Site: brandenburg
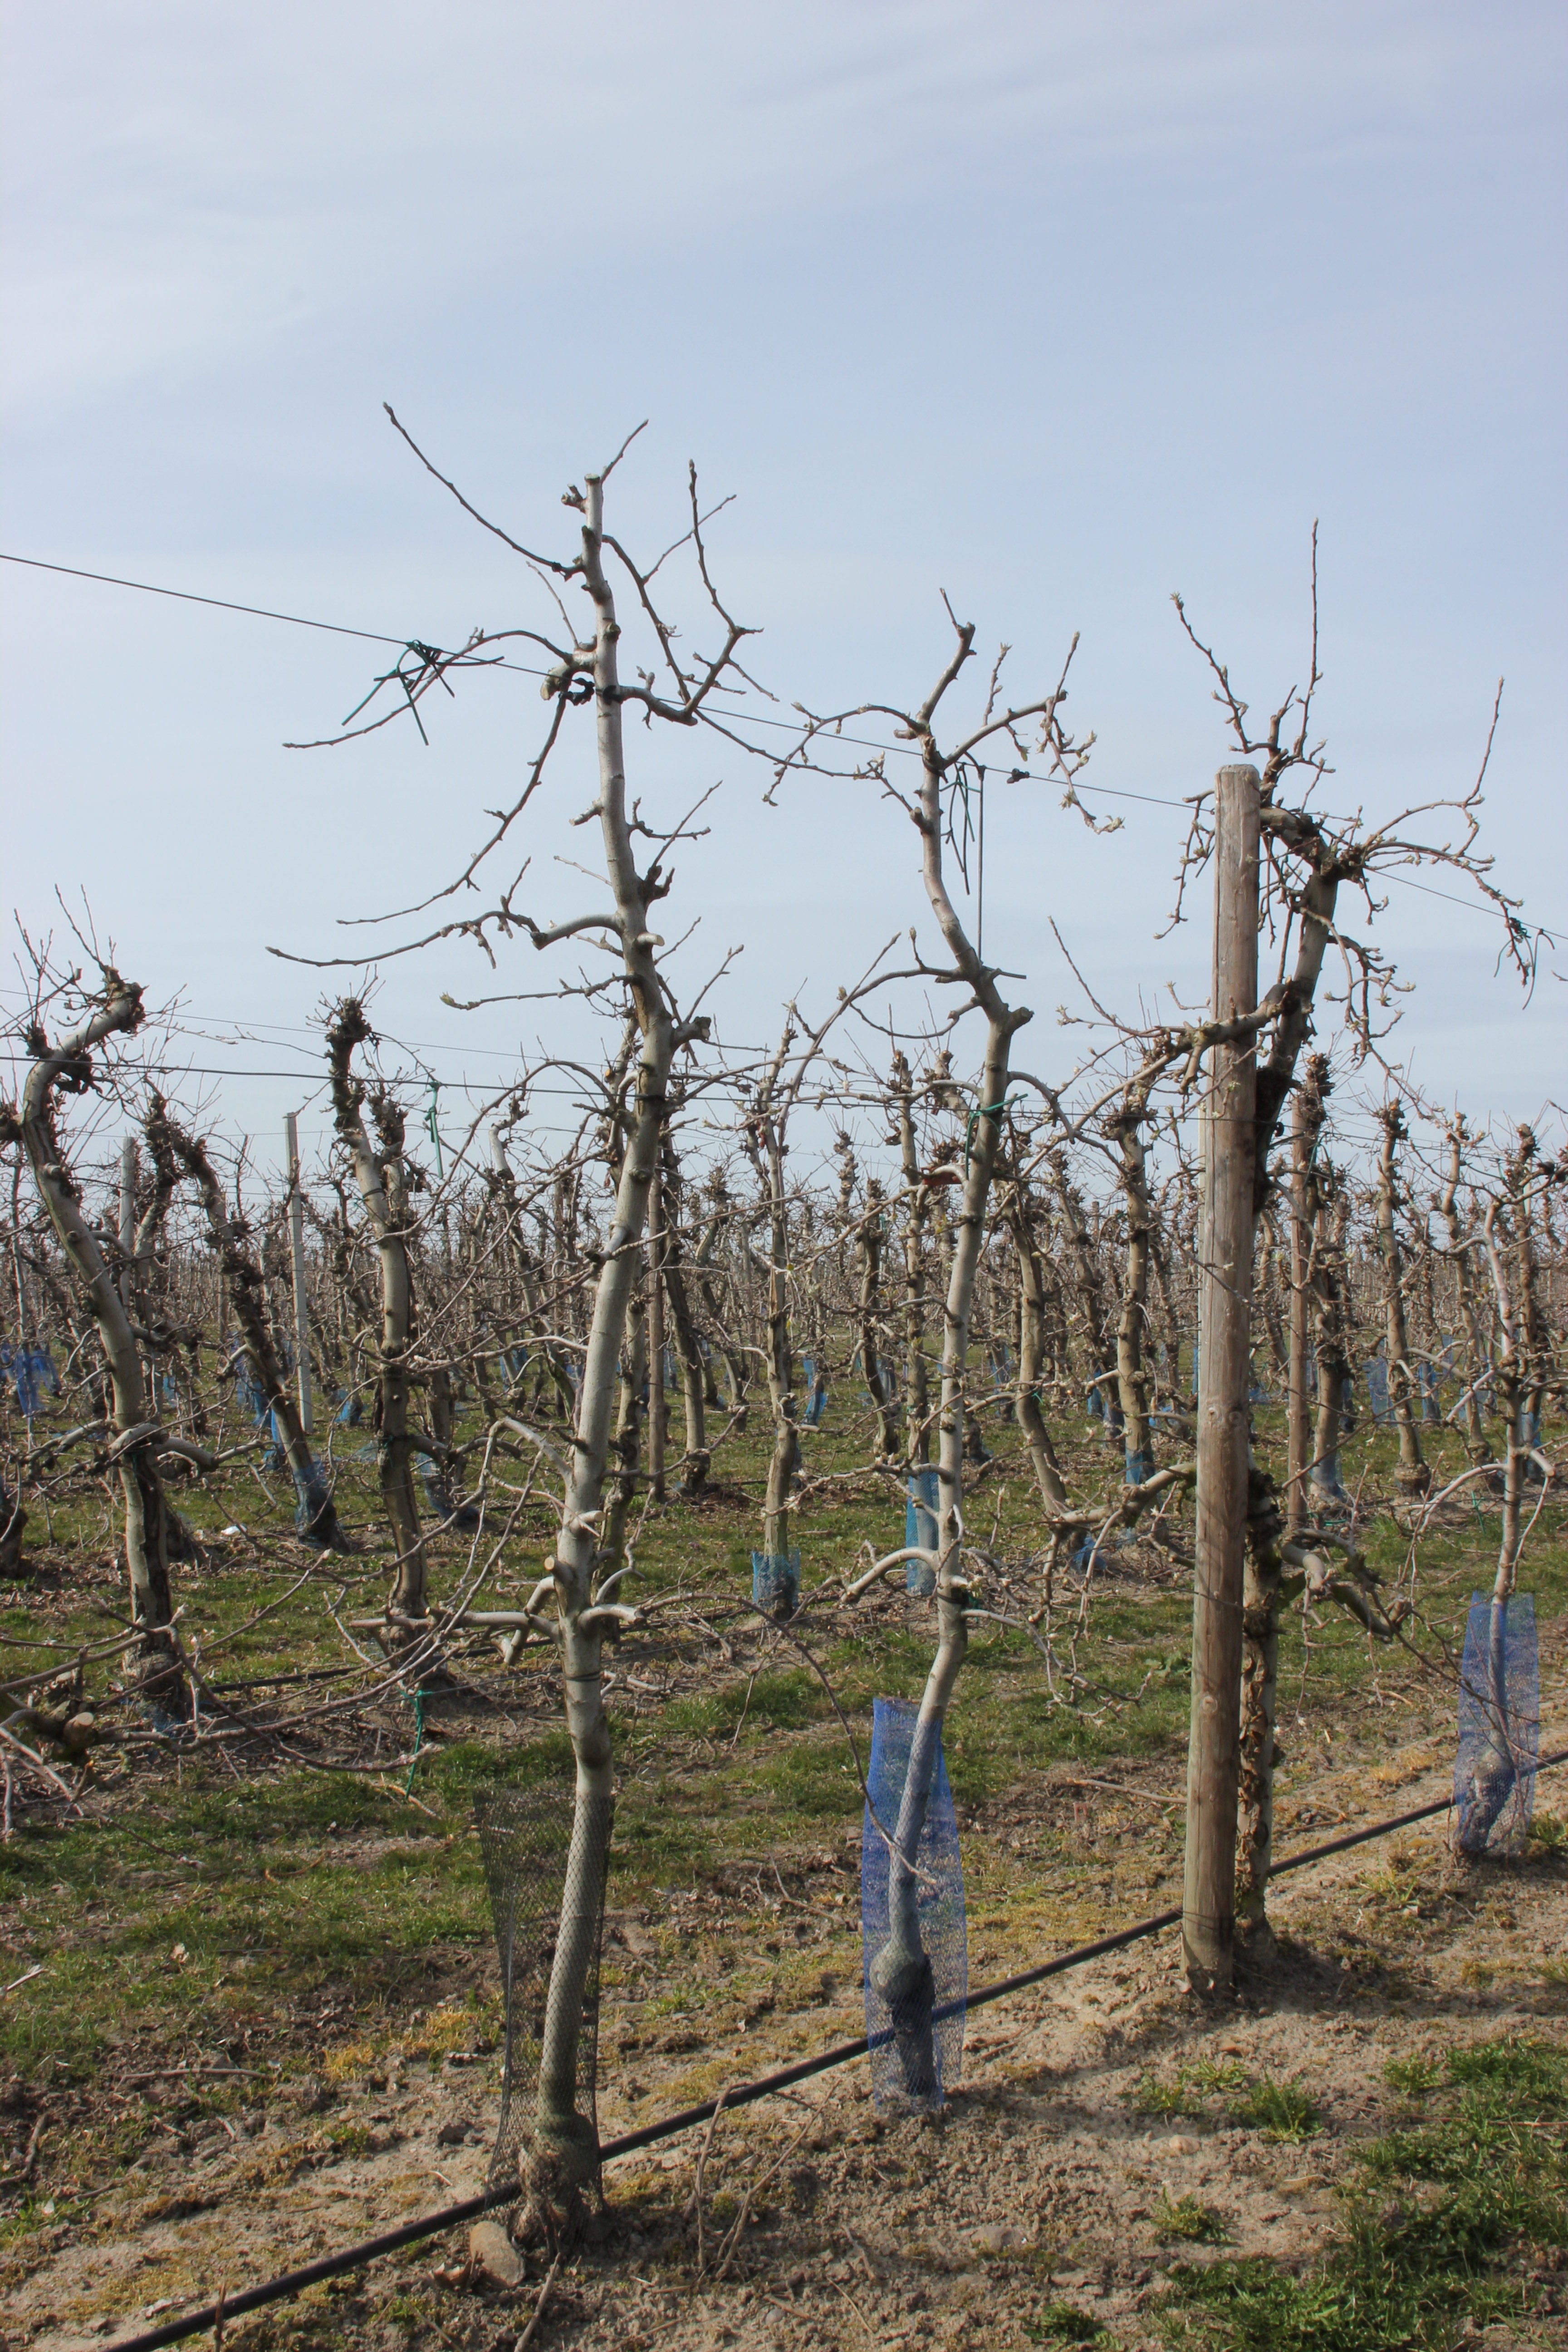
Growth stage (BBCH 54): Inflorescence emergence